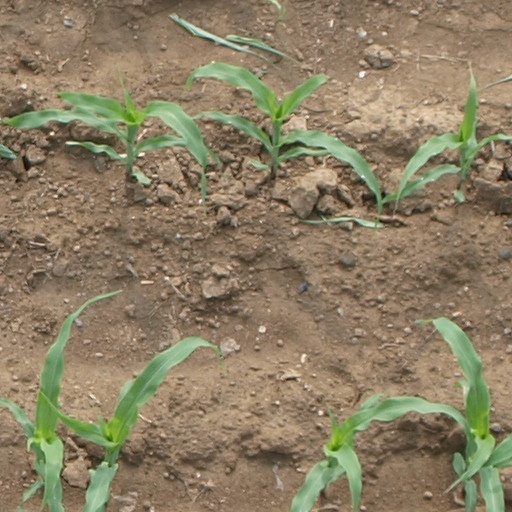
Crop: maize; corn